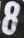
Number: 8